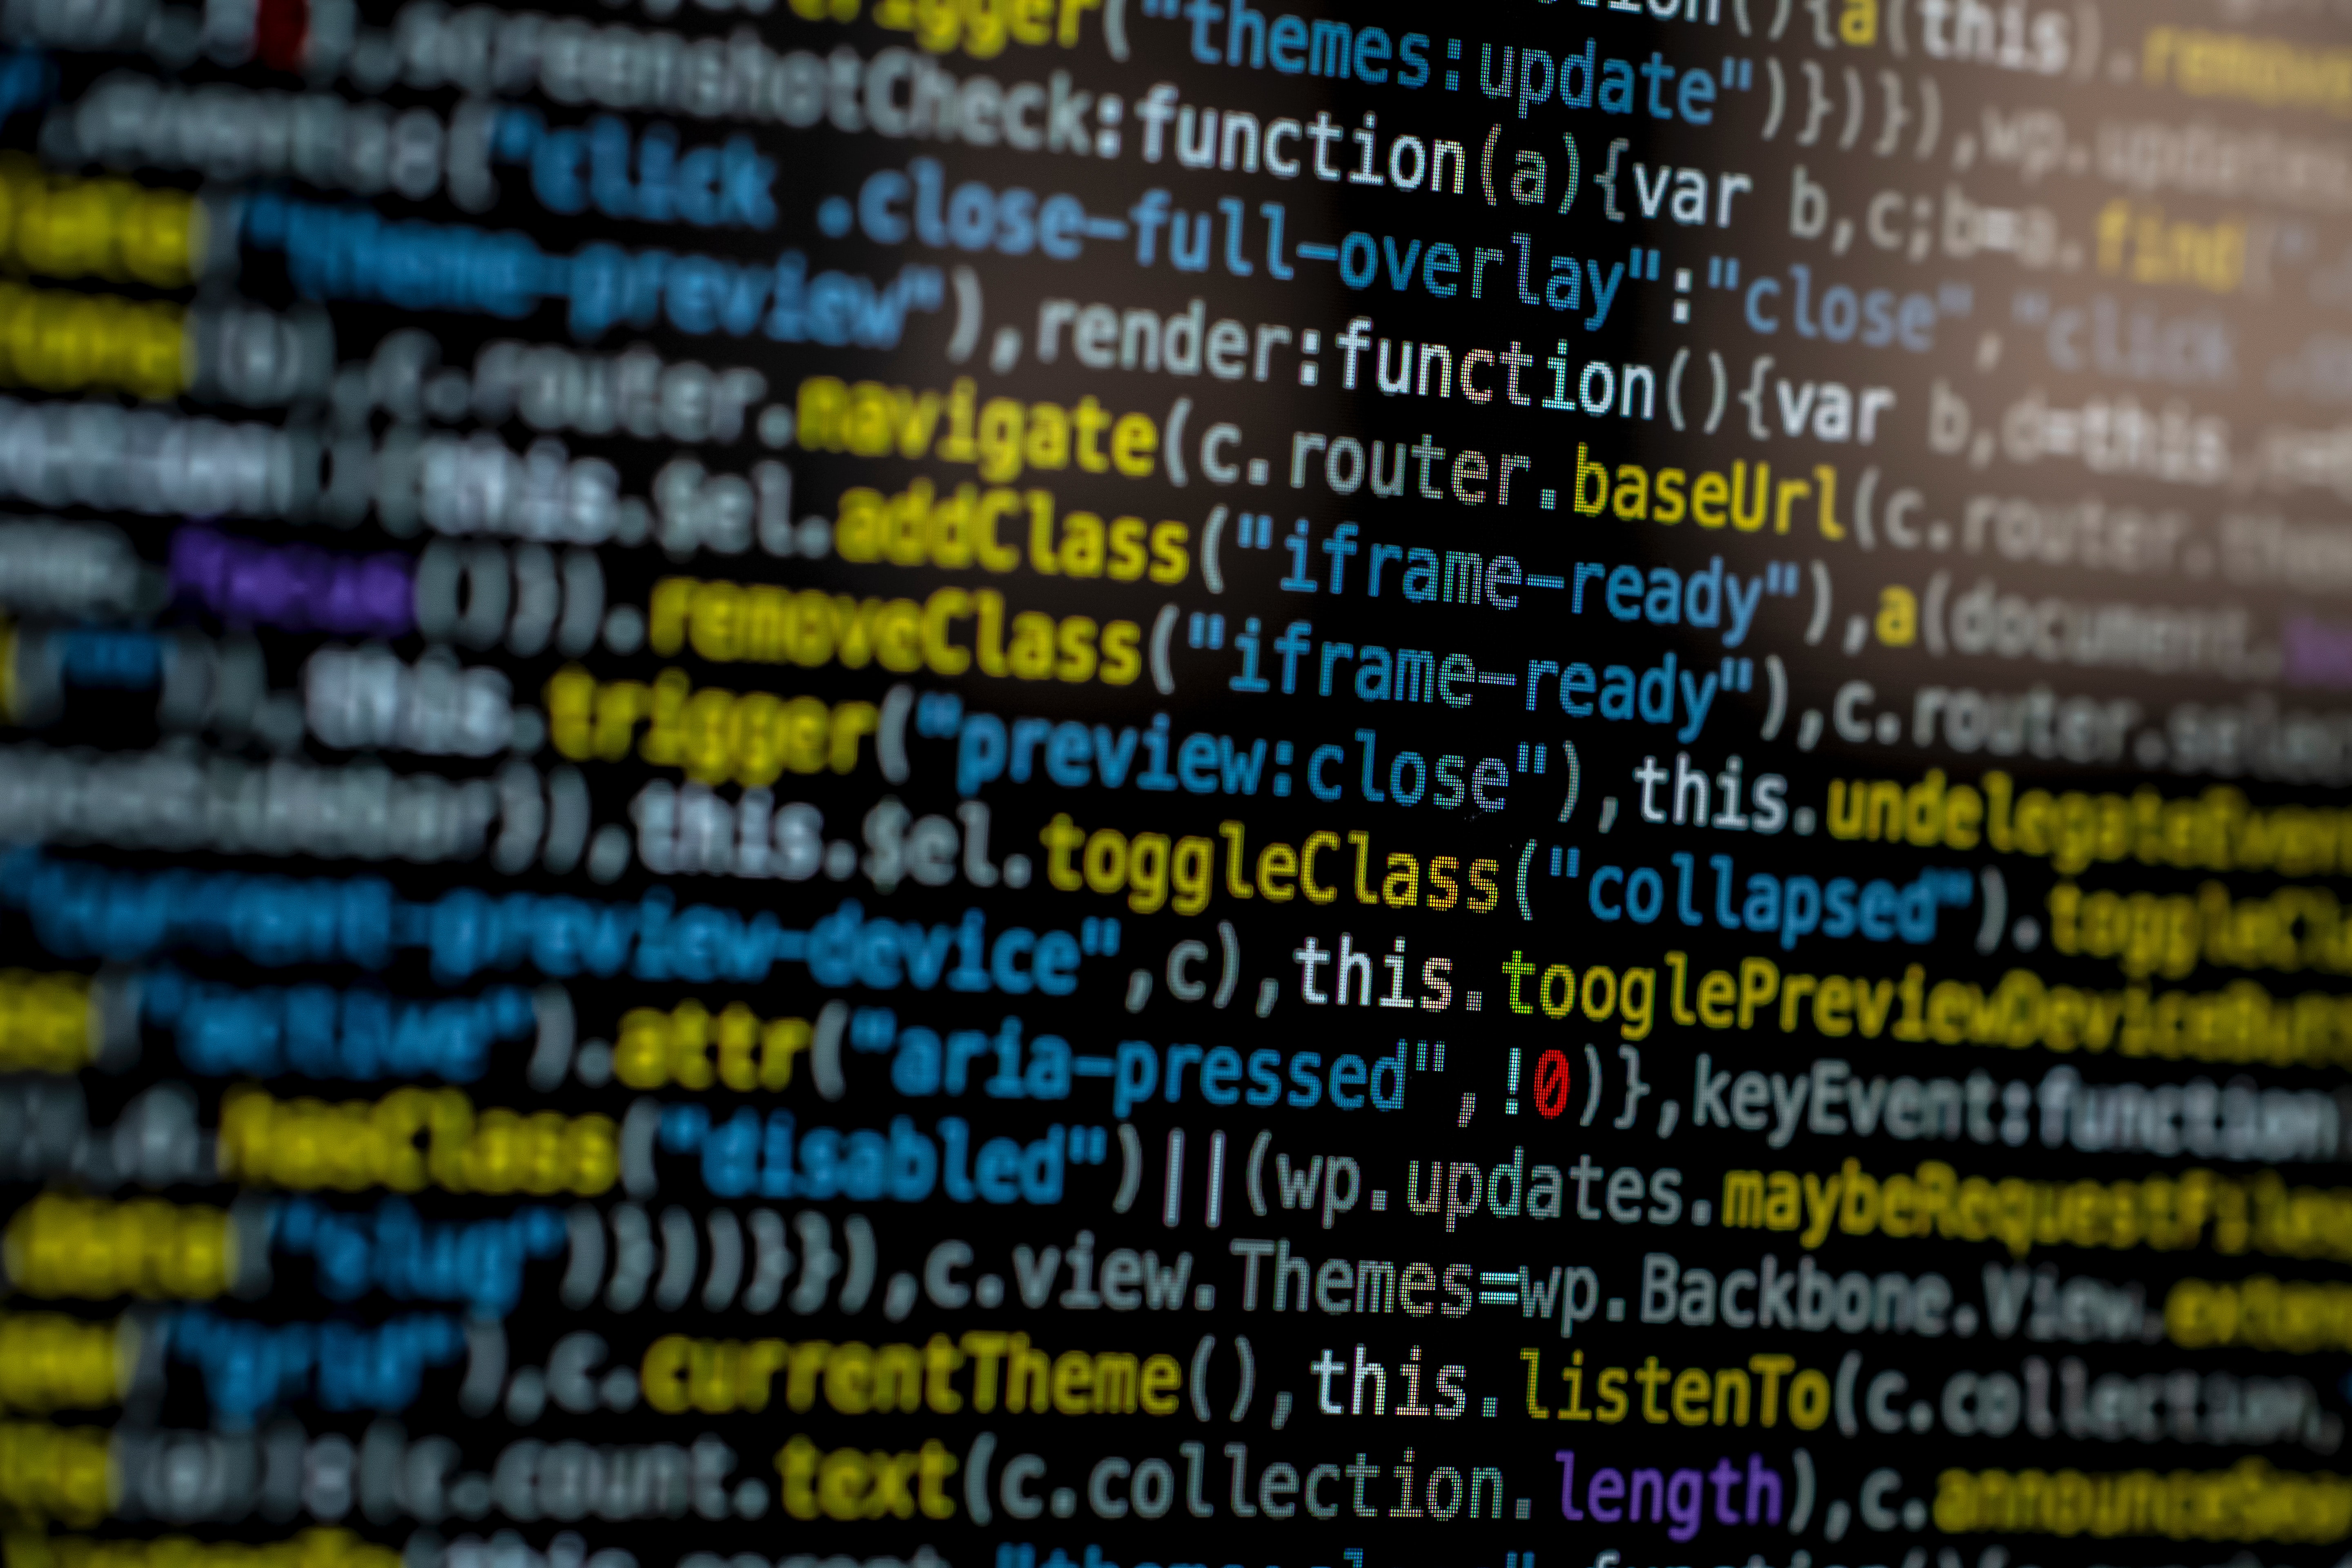
text, font, world